Little Miss Sunshine

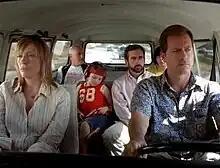
Five modified vans were used during filming to capture various angles of the characters, including this one through the windshield.

Throughout the trip, the family suffers numerous personal setbacks and discovers their need for each other's support. Richard loses an important contract that would have jump-started his motivational business. Frank embarrassingly encounters the ex-boyfriend who, in leaving him for an academic rival, had prompted his suicide attempt. Edwin fatally overdoses on heroin. When the grief counselor refuses to let the family leave his corpse at the hospital while they go to the pageant and return later, they smuggle it into the van, almost getting caught by the police. During the final leg of the trip, Dwayne discovers he is colorblind, meaning he cannot become a pilot. This revelation prompts him to finally break his silence and shout his disdain for his family, though he apologizes after Olive calms him with a hug.